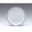
Label: plate